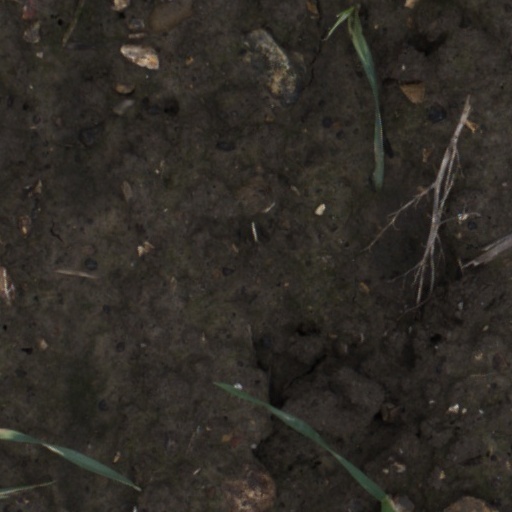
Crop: wheat